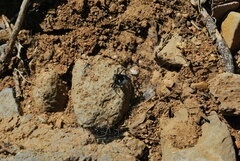
Species: Lactrodectus_hesperus